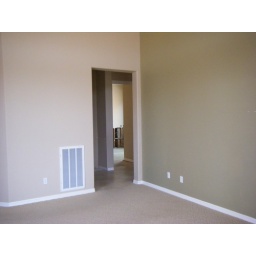
Master looking from sliding glass door into the exercise/office/ walk-in-closet hallway-- they stole every clothing rod in the house!